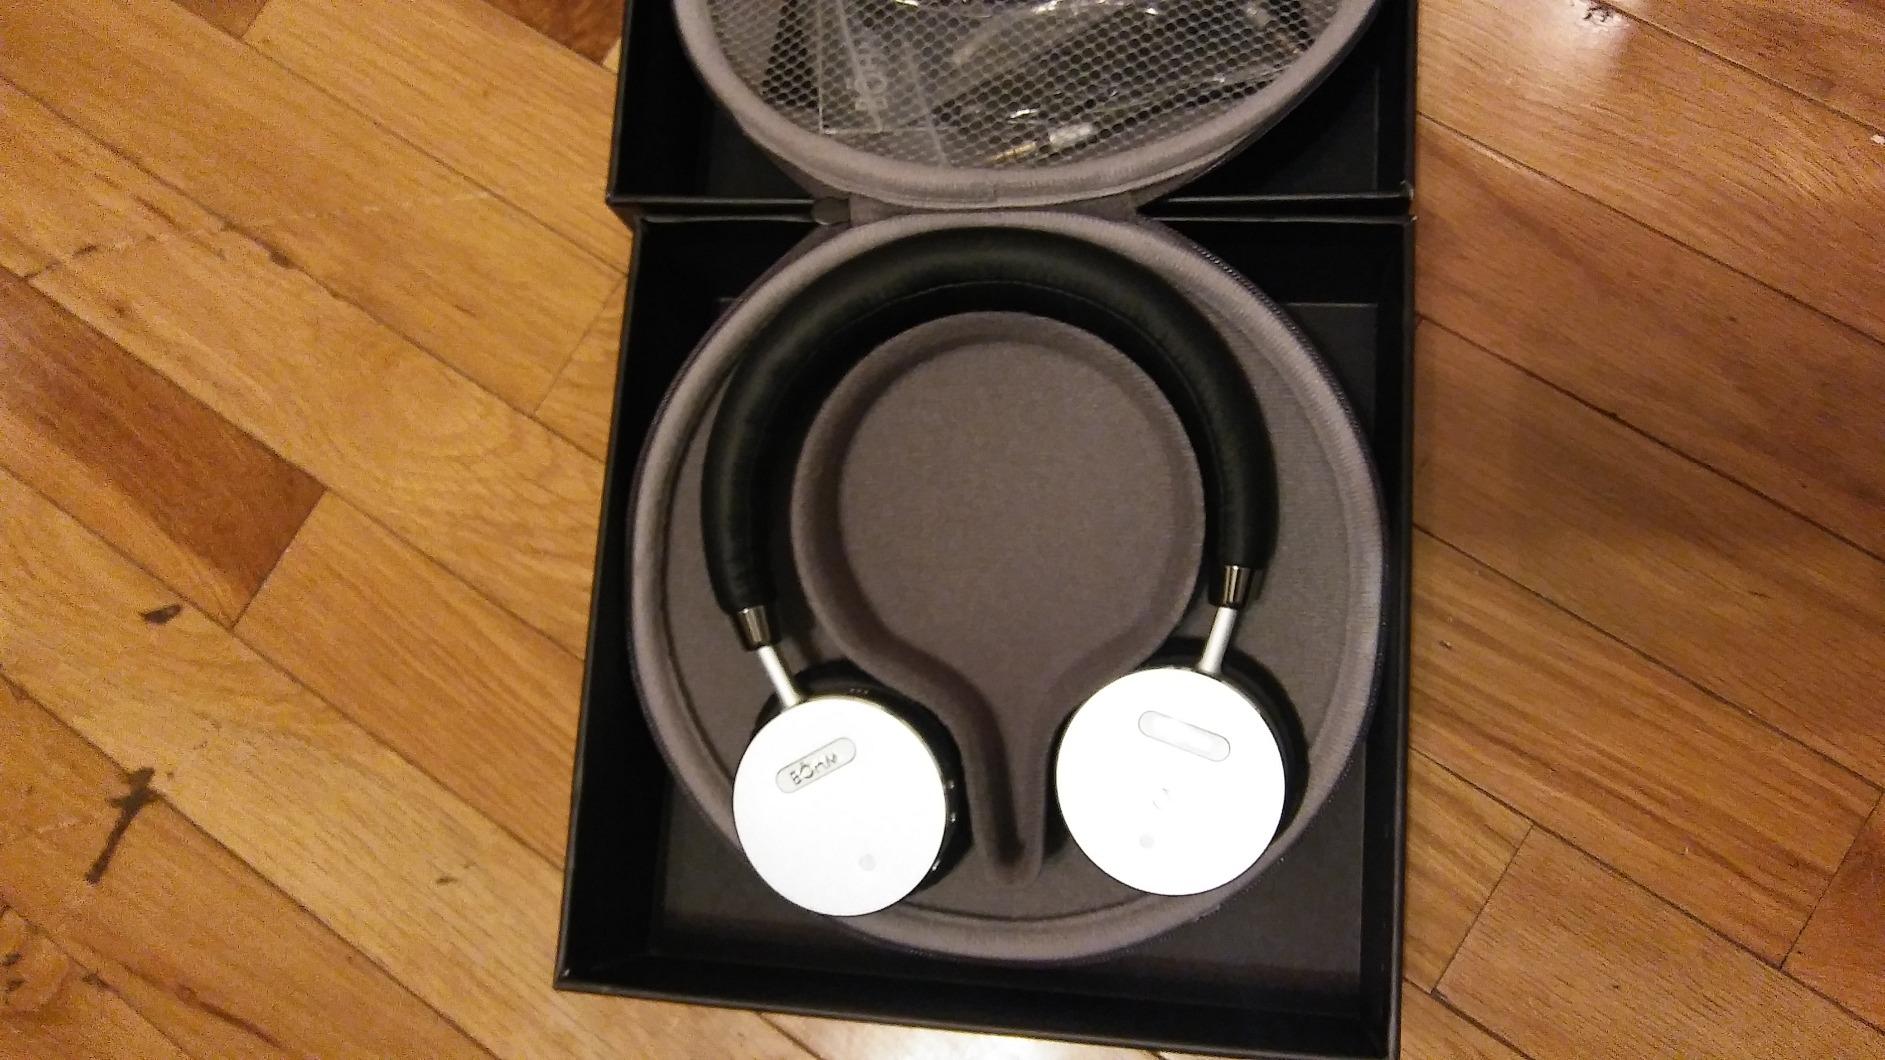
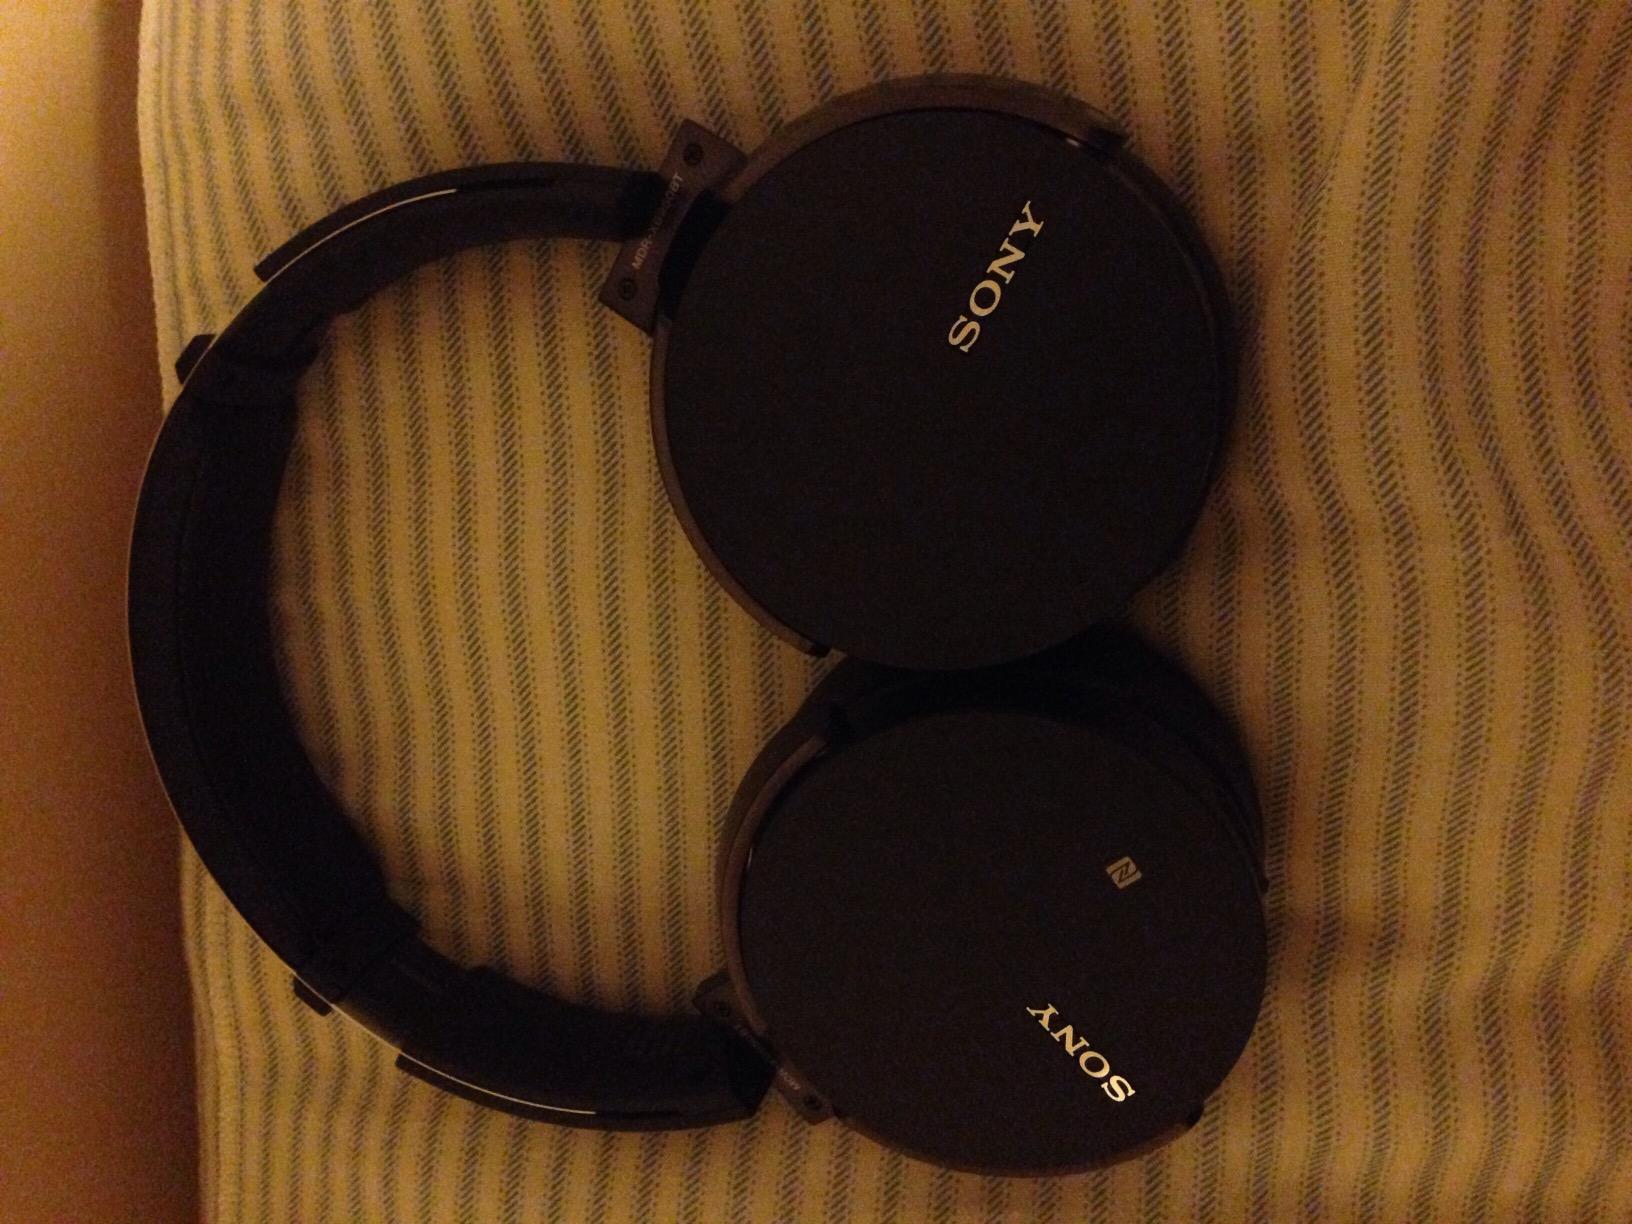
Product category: headphones
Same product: no